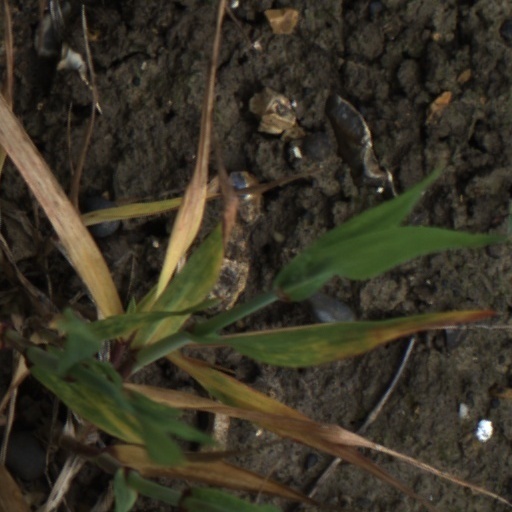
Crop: wheat